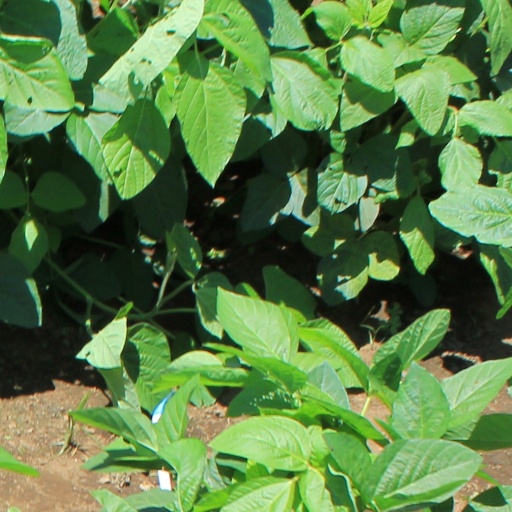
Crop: soybean